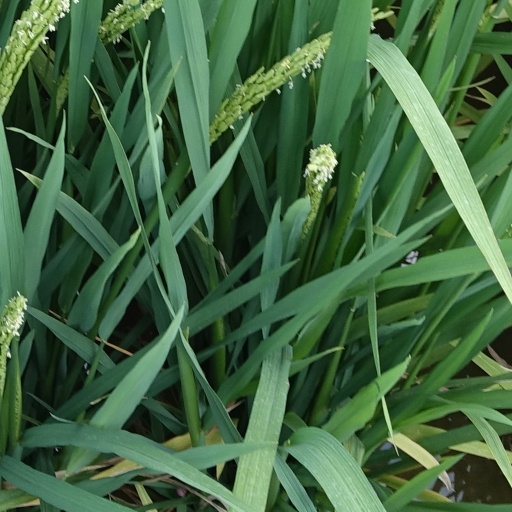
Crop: rice